Jazz

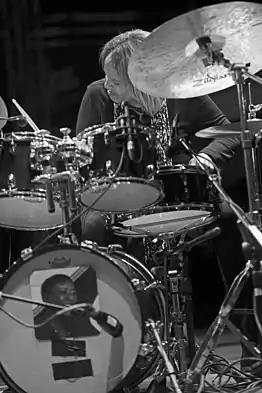
Terri Lyne Carrington stands out. As a pioneering drummer and bandleader, she made significant contributions to jazz fusion, blending elements of jazz, funk, and electronic music.

Brazilian jazz, such as bossa nova, is derived from samba, with influences from jazz and other 20th-century classical and popular music styles. Bossa is generally moderately paced, with melodies sung in Portuguese or English, whilst the related jazz-samba is an adaptation of street samba into jazz.